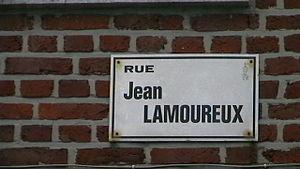
Jean Lamoureux, de son vrai nom Jean Lejeune, est un écrivain et un poète belge de langue wallonne.